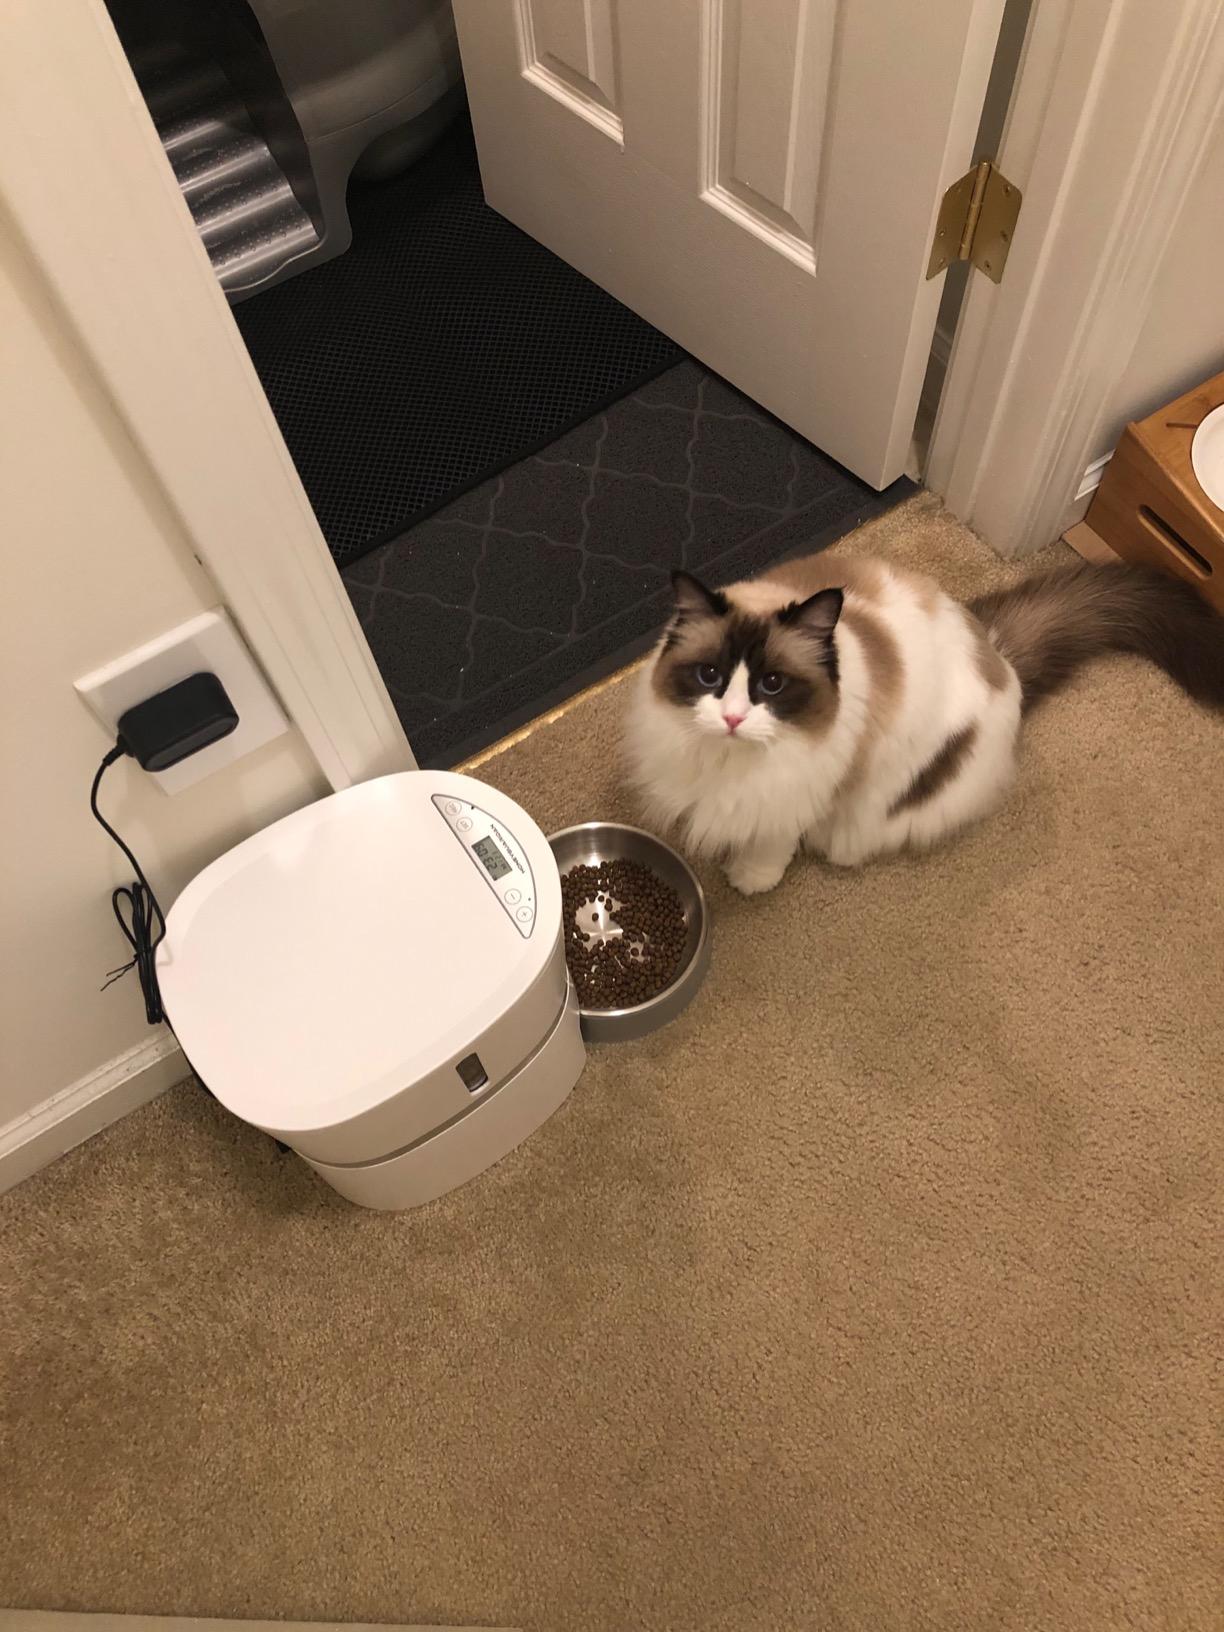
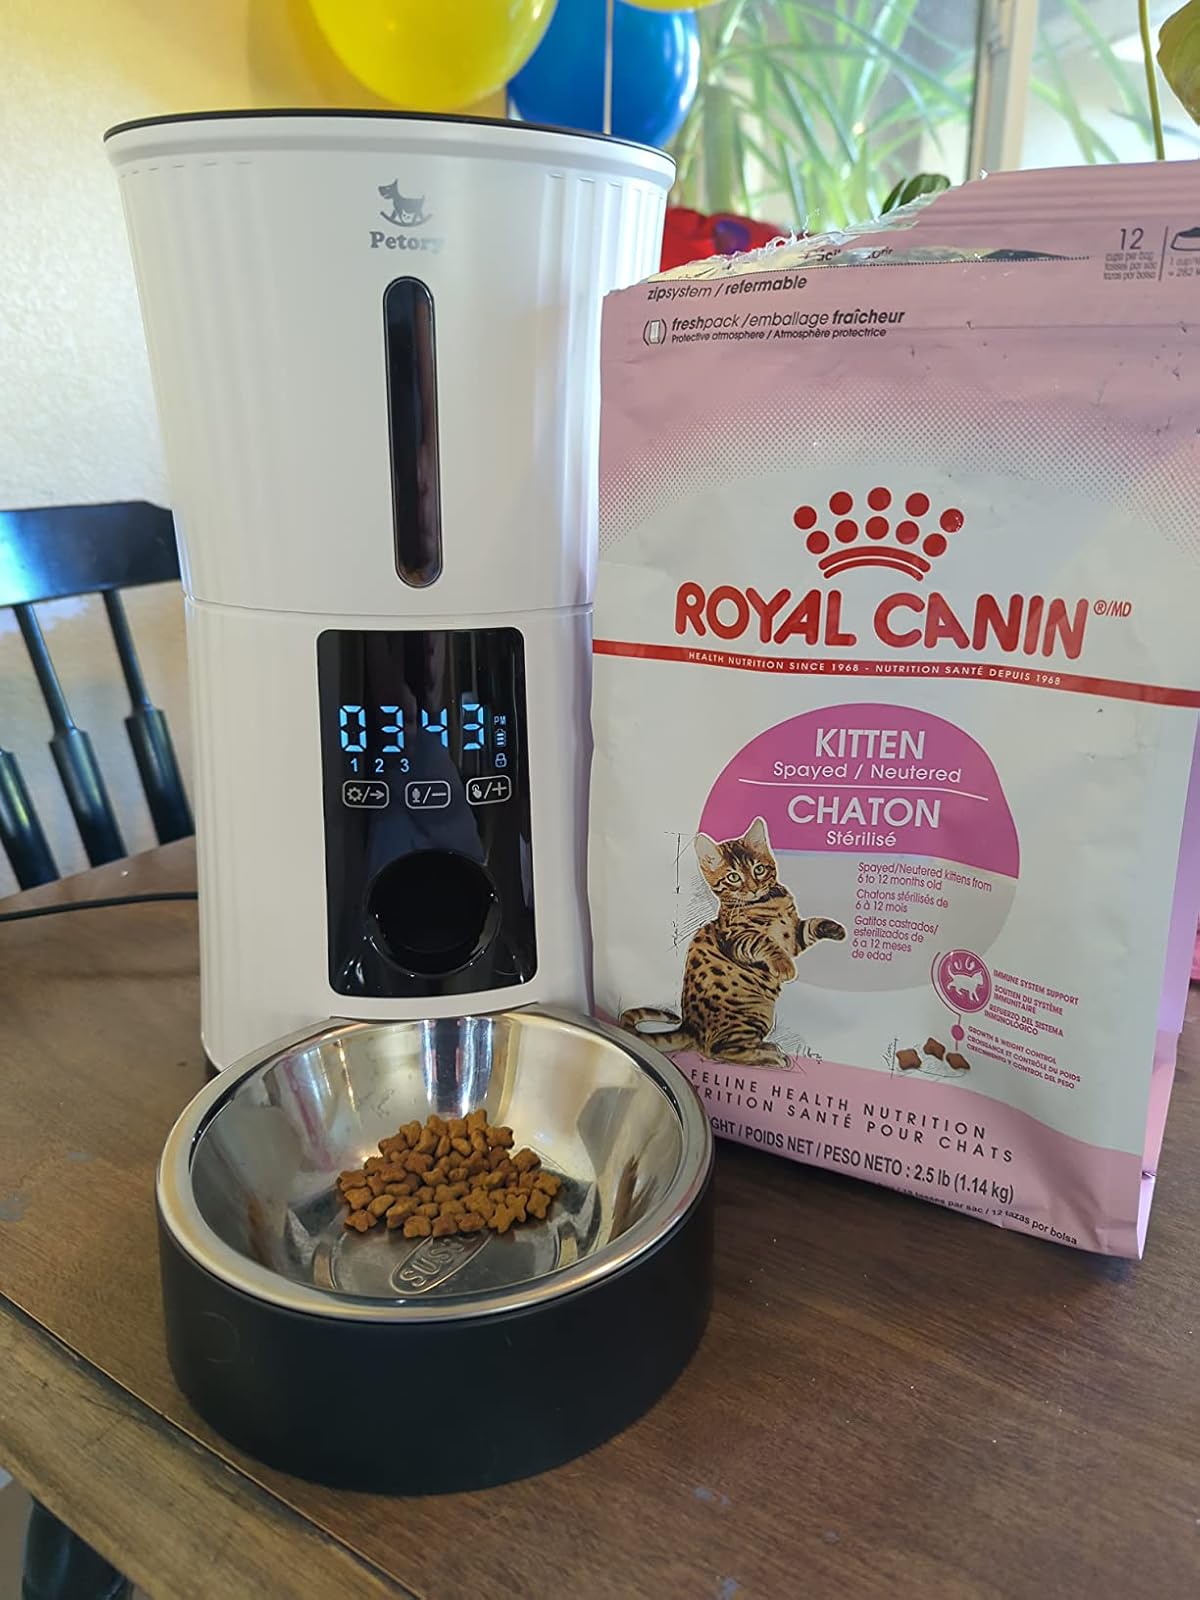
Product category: items_feeder
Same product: no